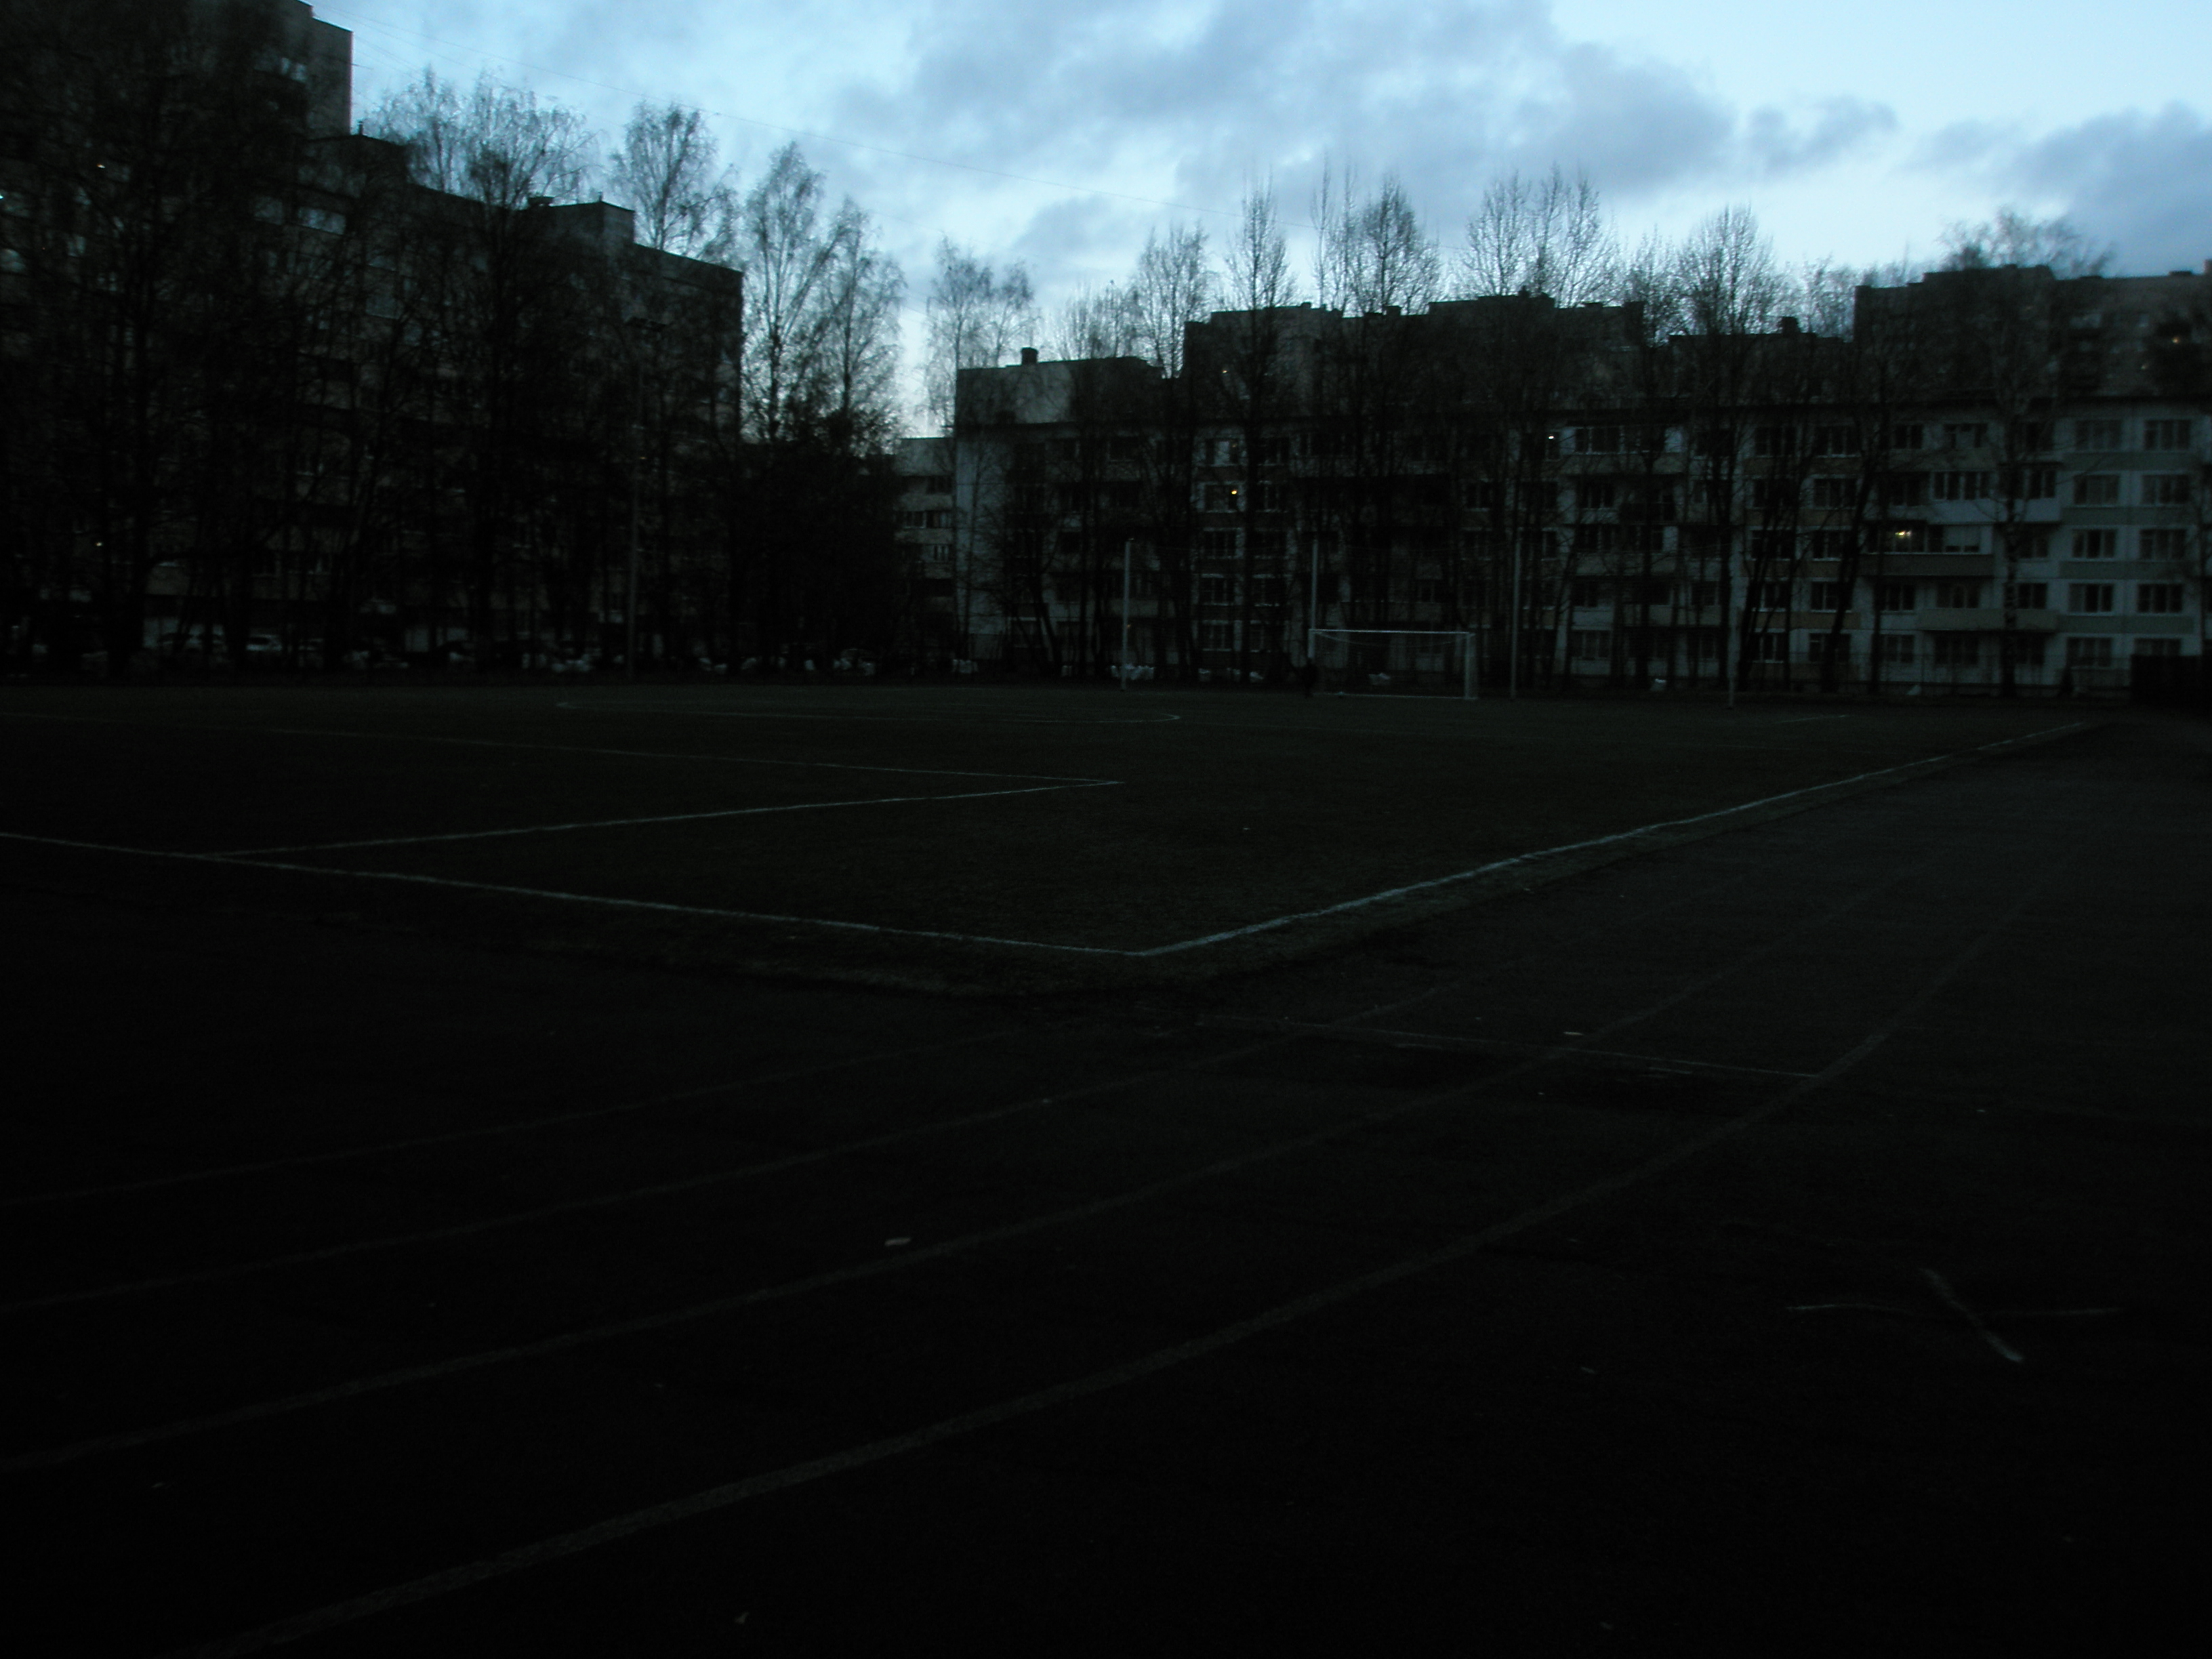
images, sky, cloud, building, grey, road surface, asphalt, tree, grass, city, horizon, landscape, road, house, monochrome photography, darkness, monochrome, soil, street, cumulus, evening, symmetry, cityscape, tower block, night, downtown, suburb, winter, shadow, reflection, panorama, skyline, dusk